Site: brandenburg
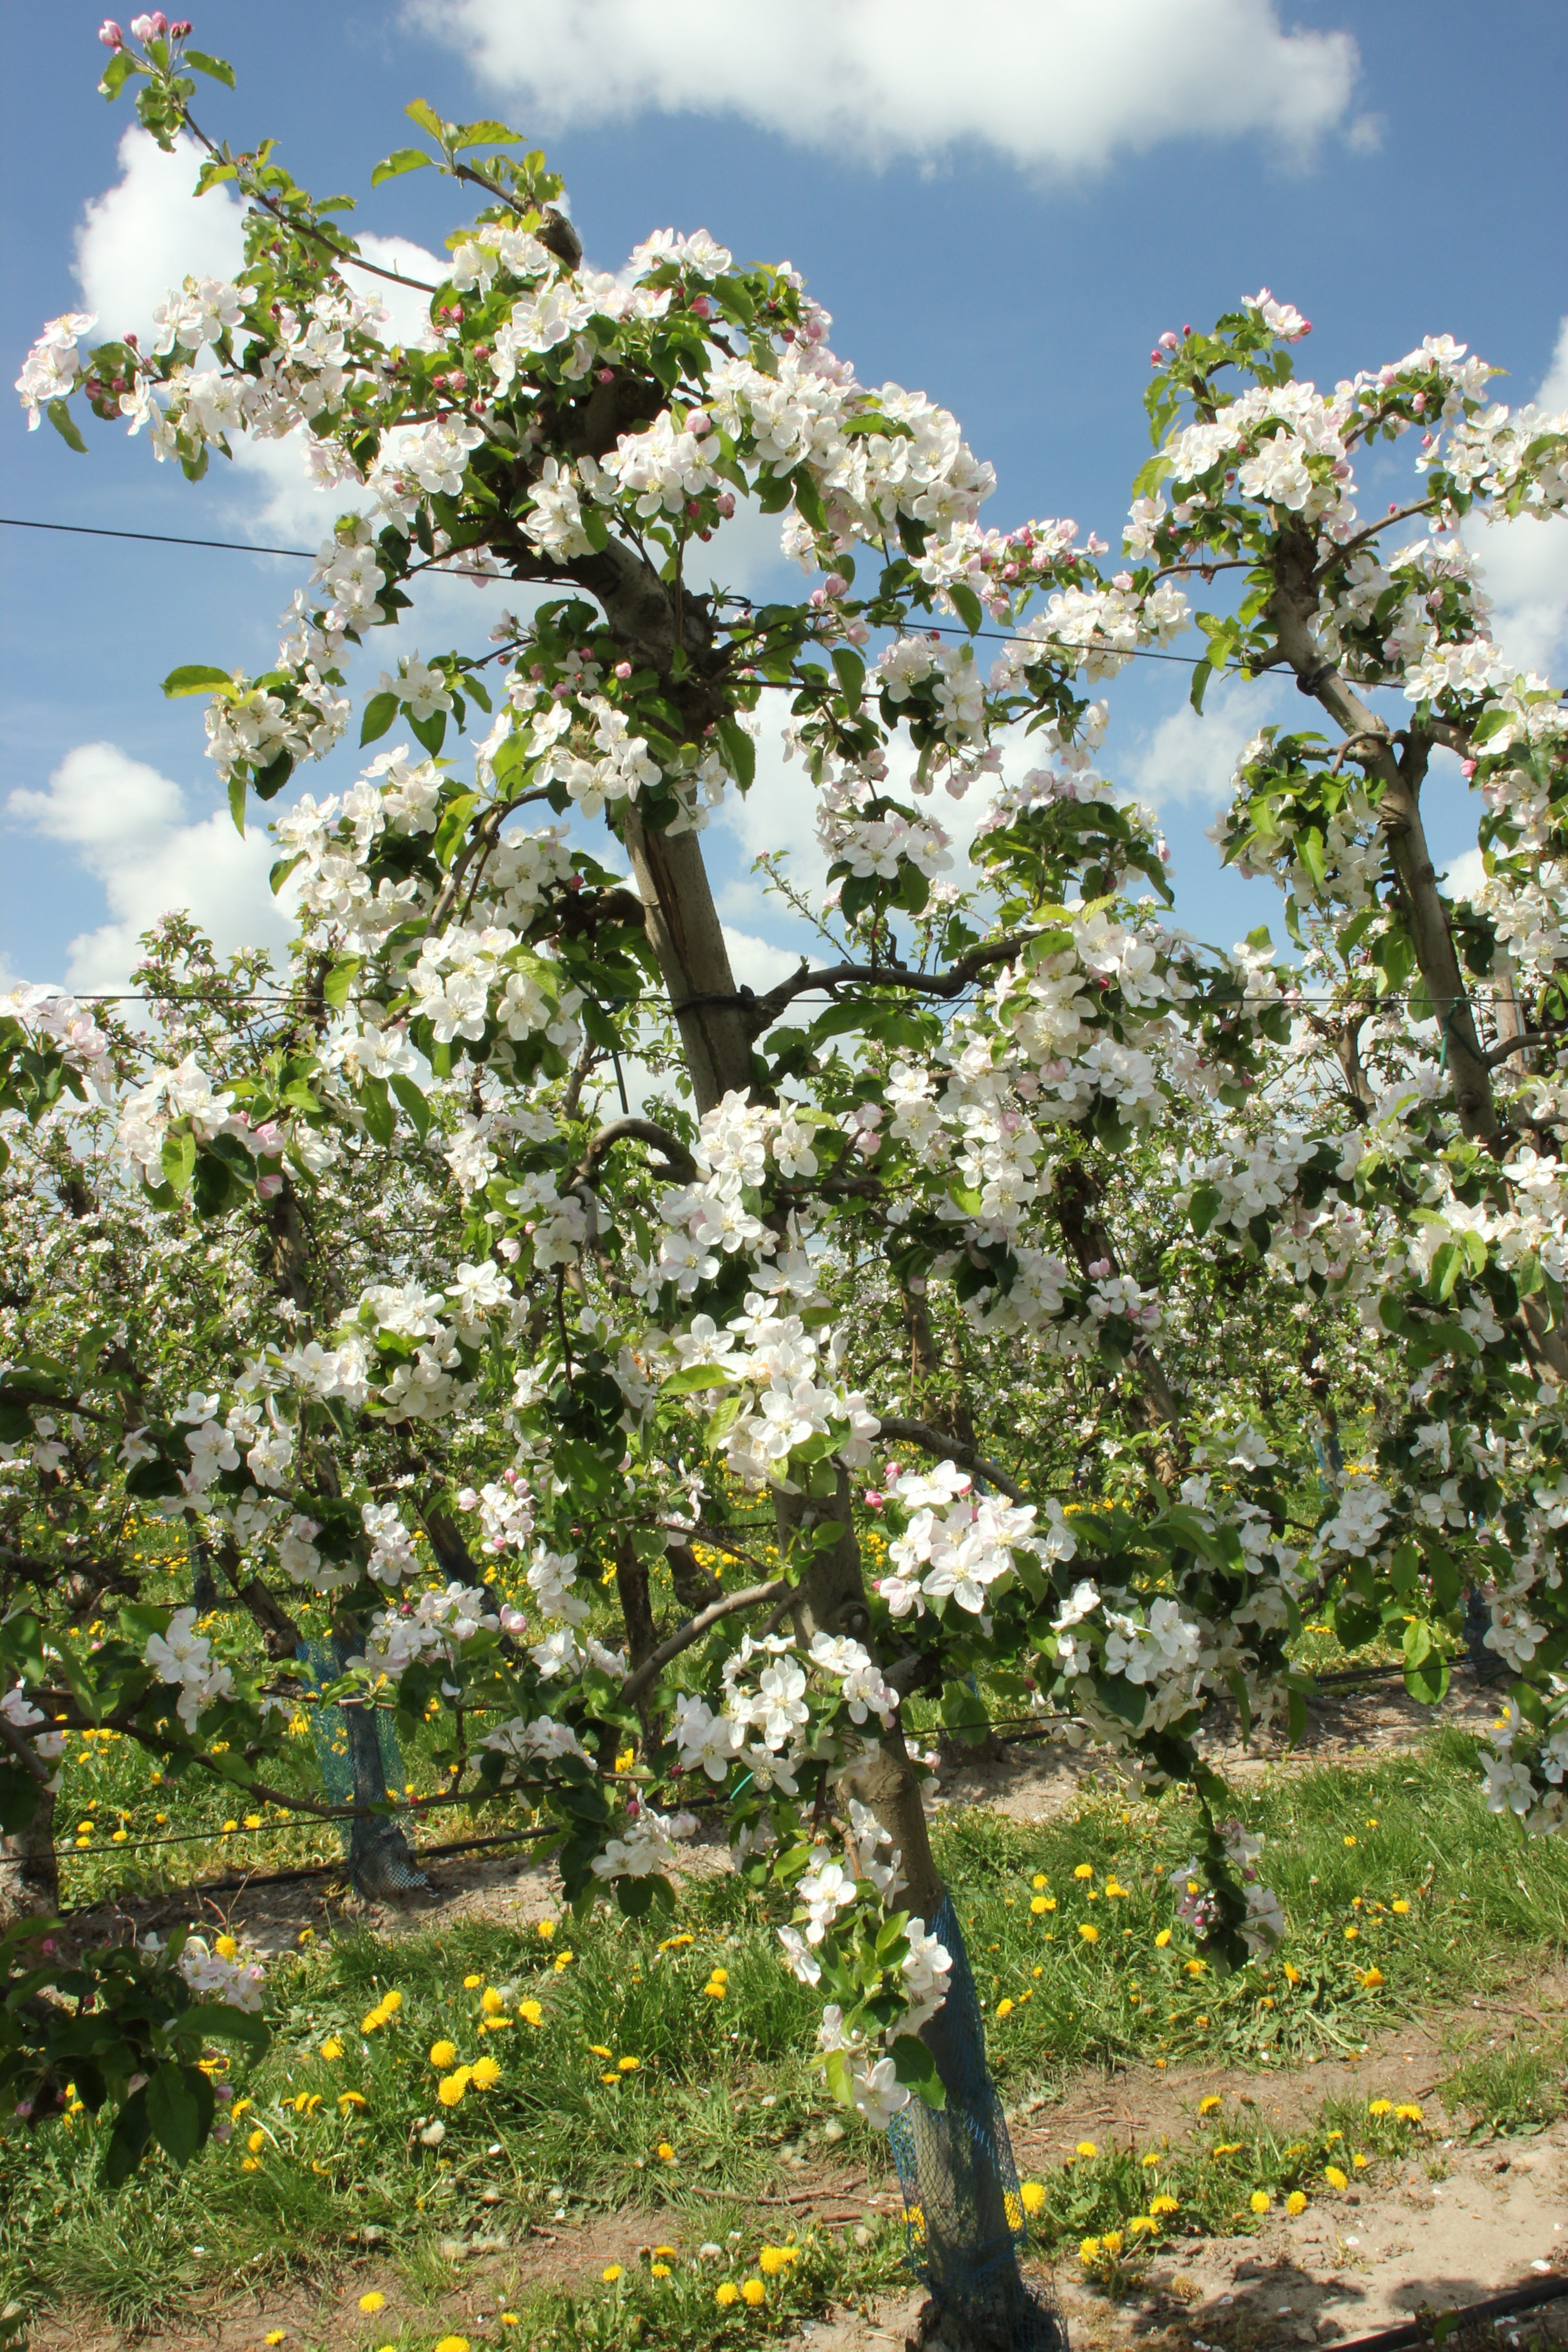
Growth stage (BBCH 65): Flowering